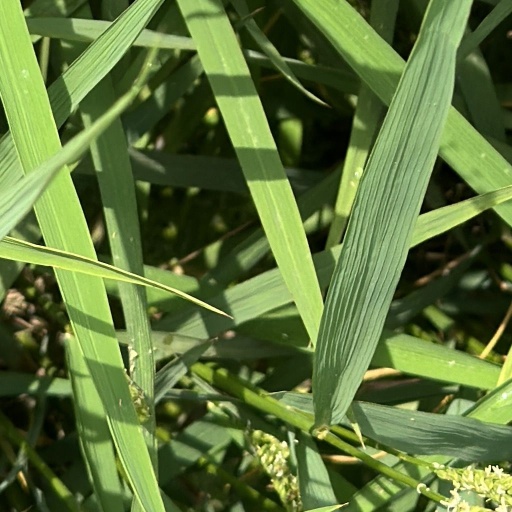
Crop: rice